Hannah Primrose, Countess of Rosebery

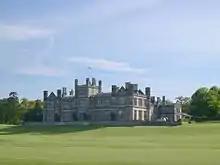
Dalmeny House was the ancestral seat of the Earls of Rosebery and the setting for Lord and Lady Rosebery's political houseparties.

The marriage produced four children: Lady Sybil Primrose, born in 1879; Lady Margaret Primrose, born in 1881; the heir Harry Primrose, Lord Dalmeny (later 6th Earl of Rosebery), born in 1882; and finally the Honourable Neil Primrose, born the same year as his elder brother.